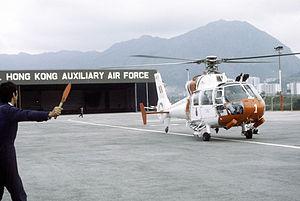
La Royal Hong Kong Auxiliary Air Force ou RHKAAF est une ancienne composante militaire appartenant au Royaume-Uni, et présente pendant l'occupation britannique de Hong Kong. Organiquement elle dépendait de la Royal Air Force. Elle a existé de 1949 à décembre 1993, au moment de la rétrocession du territoire à la République populaire de Chine.
Le Sud-Aviation SA.365 Dauphin est un hélicoptère moyen polyvalent conçu par la société française Sud-Aviation pour succéder à l'Alouette III. Développé par la Société nationale industrielle aérospatiale, dont la division hélicoptère est devenue en 1990 la branche française d'Airbus Helicopters, il a fait l'objet de développements civils et militaires. Le Dauphin a aussi donné naissance à la famille d'appareils de combat Airbus Helicopters Panther puis à une nouvelle génération d'appareils civils dénommés EC155.